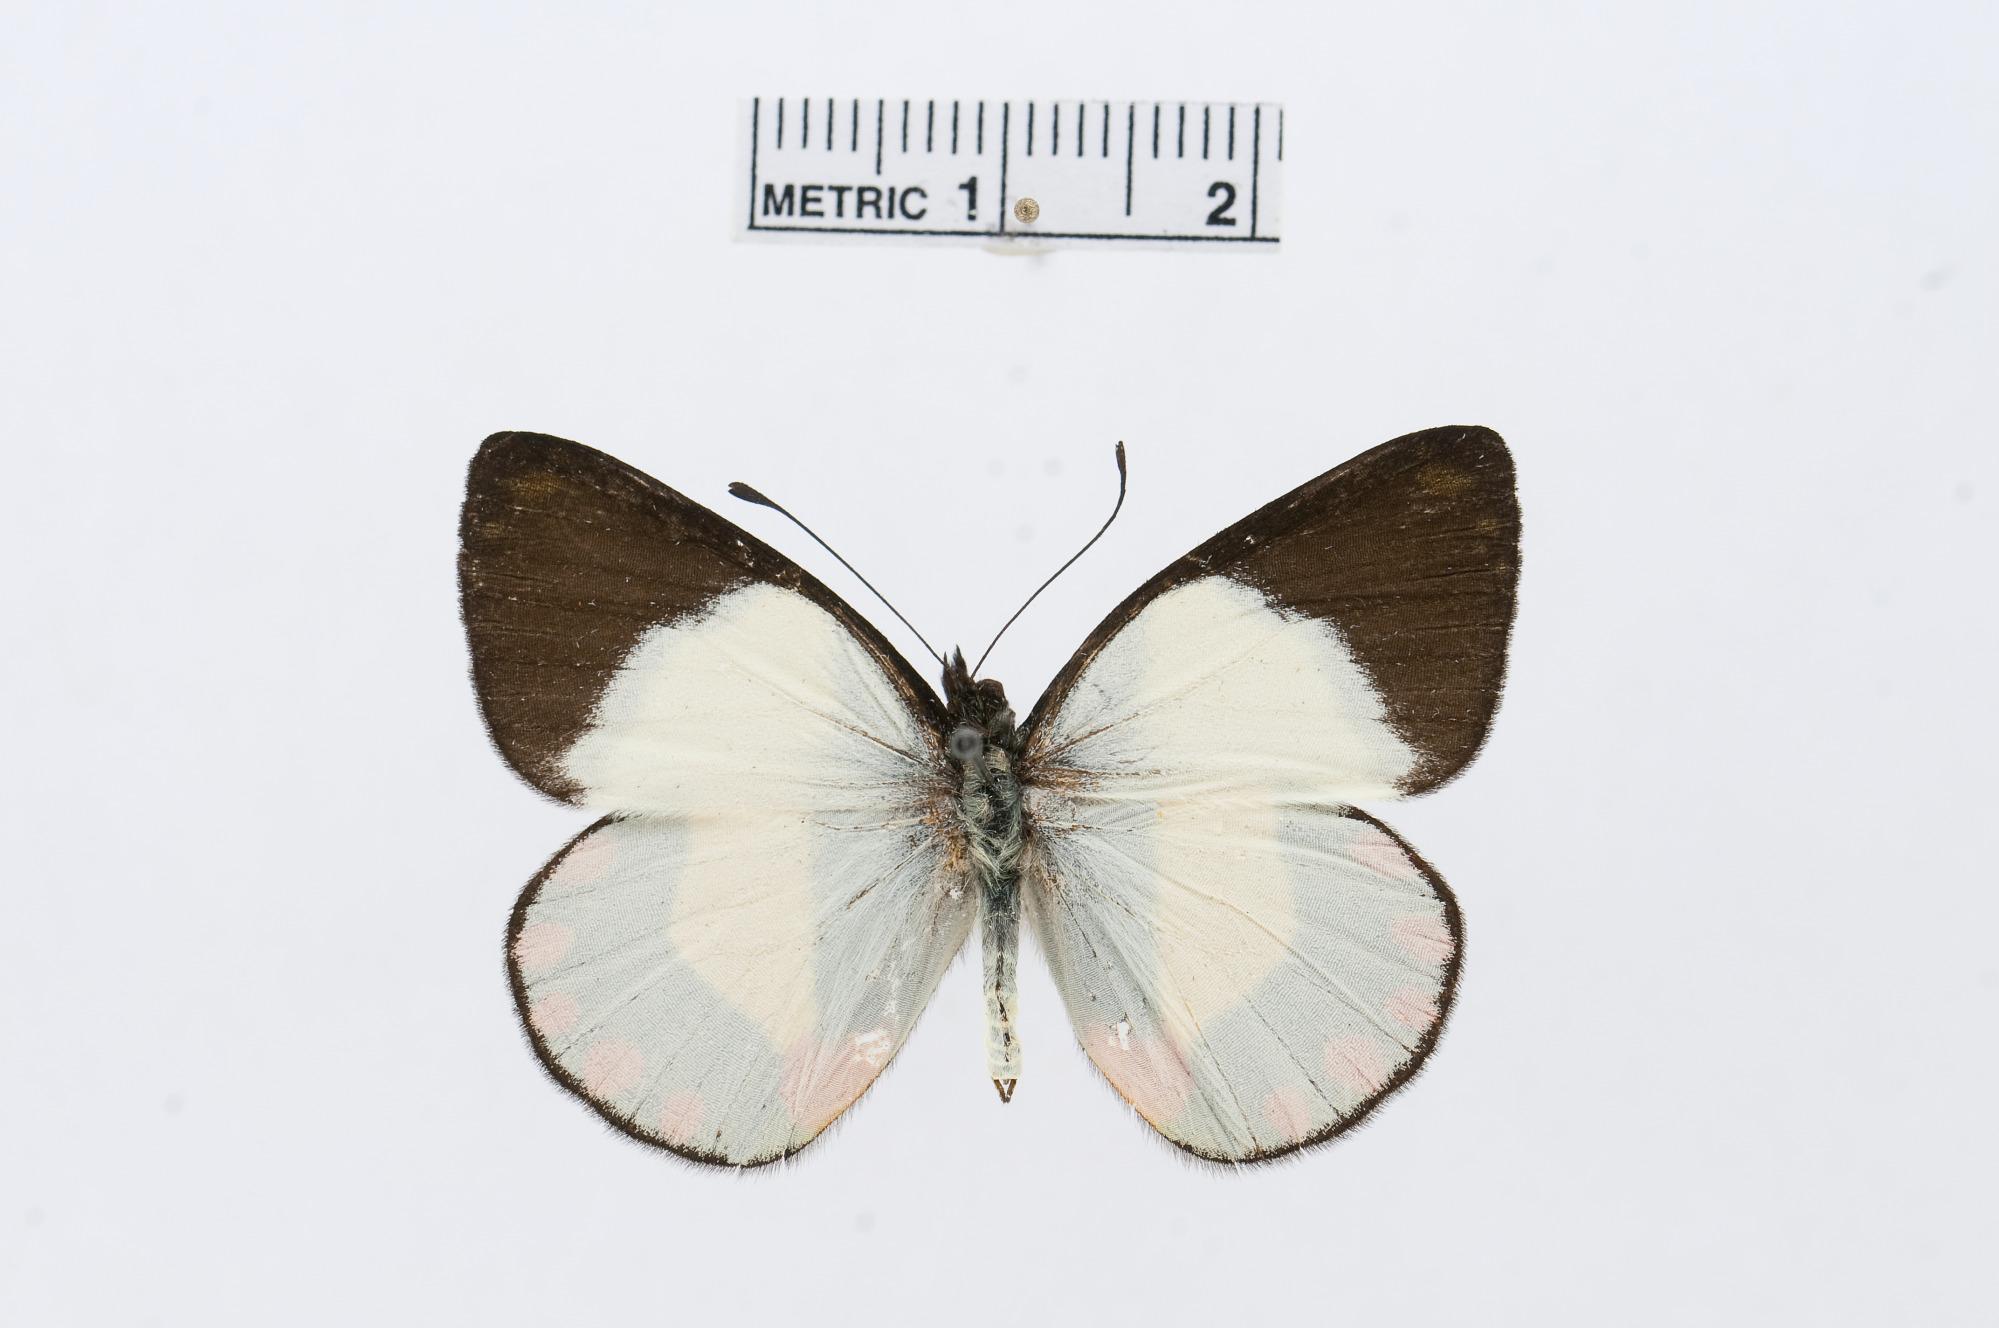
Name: Delias sagessa
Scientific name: Delias sagessa
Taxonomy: Animalia, Arthropoda, Hexapoda, Insecta, Lepidoptera, Pieridae, Pierinae